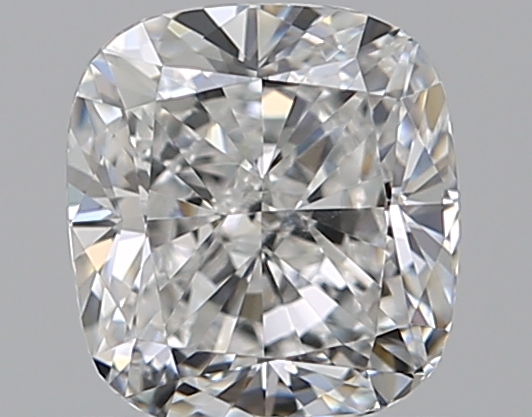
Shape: cushion
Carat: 0.75
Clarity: SI1
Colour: F
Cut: EX
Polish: EX
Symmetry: VG
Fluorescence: N
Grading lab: GIA
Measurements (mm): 5.27 x 4.86 x 3.38